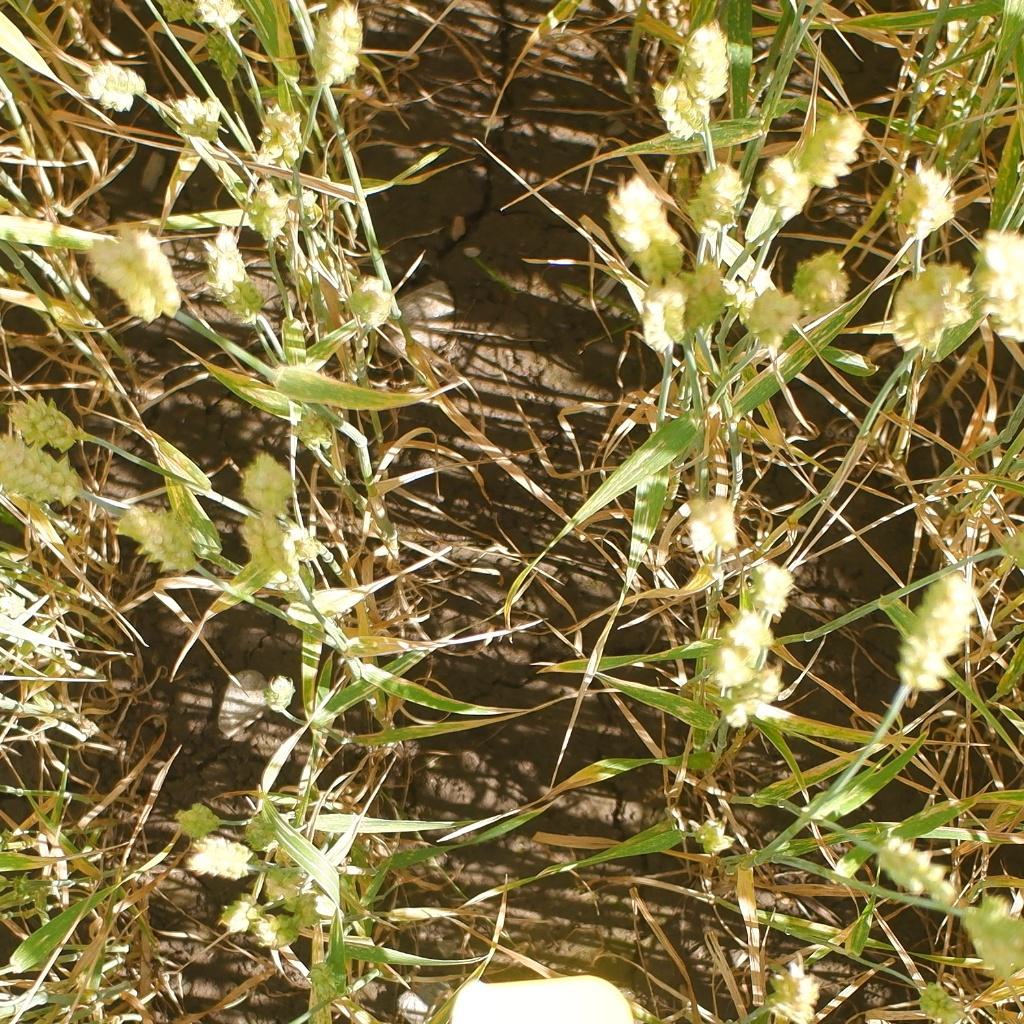
Country: Norway
Location: NMBU
Wheat development stage: Ripening